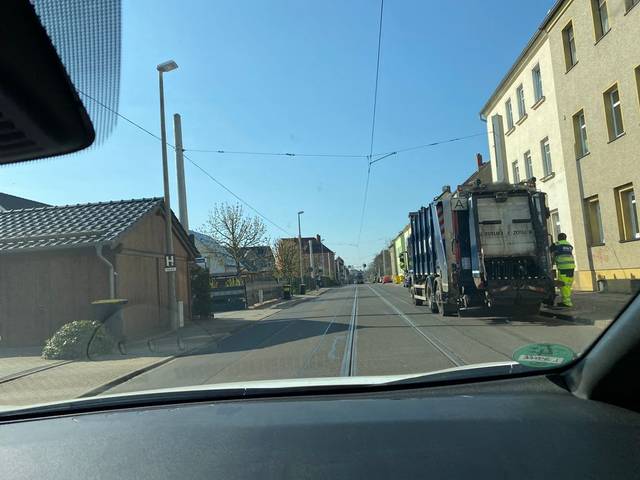
Region: Germany
Coordinates: 51.282, 12.31